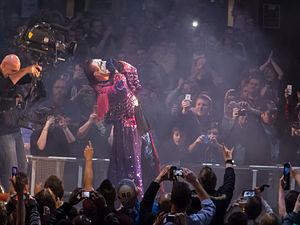
Steve Borden est un catcheur américain connu sous le nom de Sting. Il travaille pour la World Wrestling Entertainment comme ambassadeur de cette entreprise.